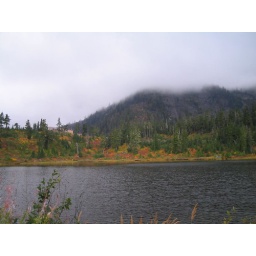
across the lake is the Mt Baker ski field - and Mt Baker in the distance - imagine if you were looking at Mt Egmont